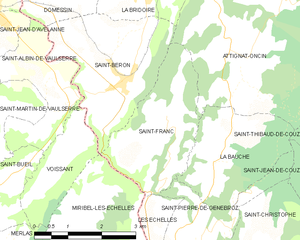
Carte des communes françaises
Saint-Franc est une commune française située dans le département de la Savoie, en région Auvergne-Rhône-Alpes.